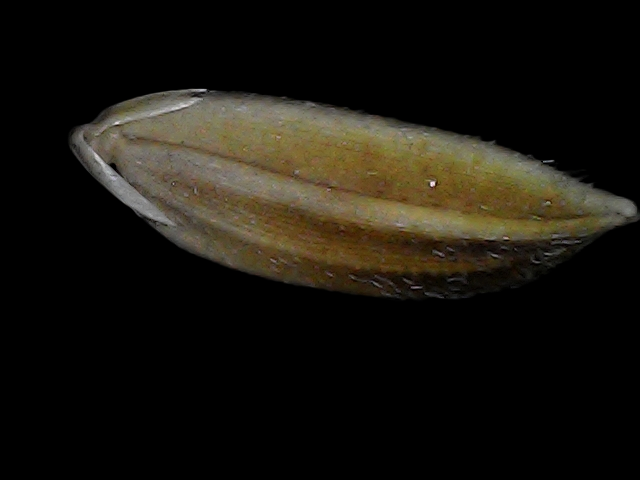
Rice variety: Bd91